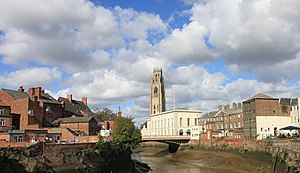
Boston (England)
Boston er en by i Boston-distriktet, Lincolnshire, England, med et indbyggertal på 43.674. Distriktet har et befolkningstal på 67.564. Byen ligger 163 km fra London.